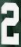
Number: 2